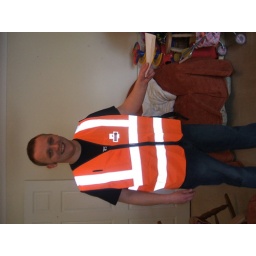
Damo in his postman gear,all we need now is a black and white cat